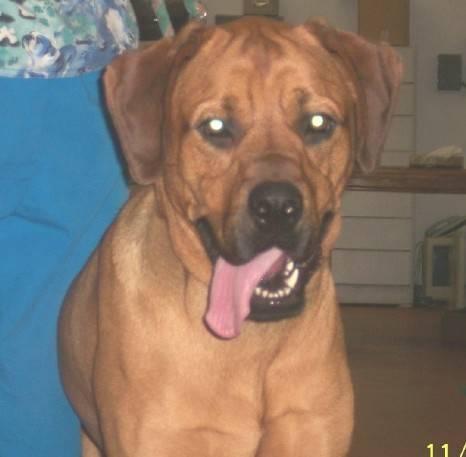
dog